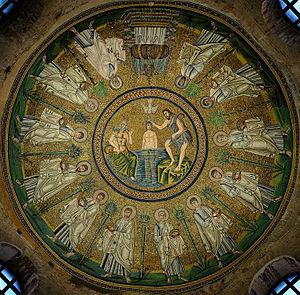
Les conceptions de Dieu dans les religions monothéistes, panthéistes et panenthéistes – ou de la divinité suprême dans les religions hénothéistes – peut s'étendre à différents niveaux d'abstraction :